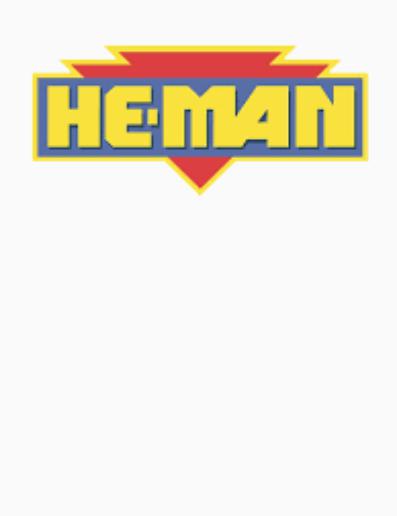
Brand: he-man
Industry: Clothes